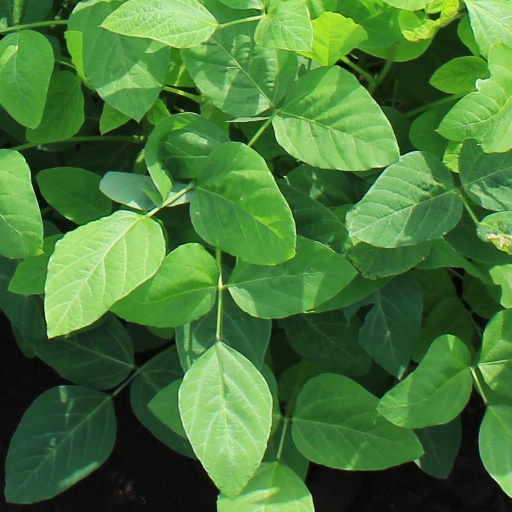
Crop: soybean